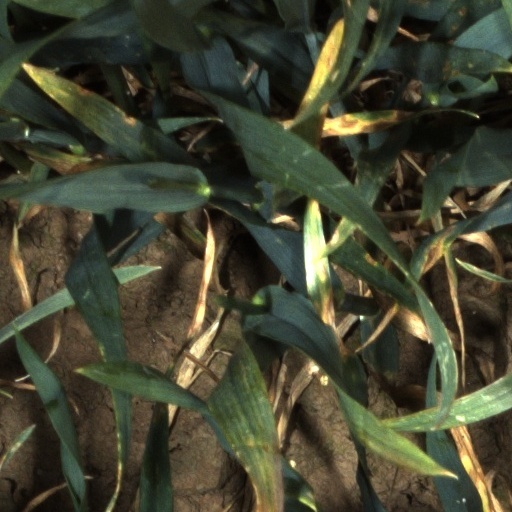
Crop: wheat